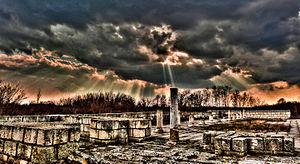
La grande basilique de Pliska est un complexe de palais religieux. Elle a été achevée vers 875 et est l'une des plus grandes basiliques du sud-est médiéval de l'Europe.